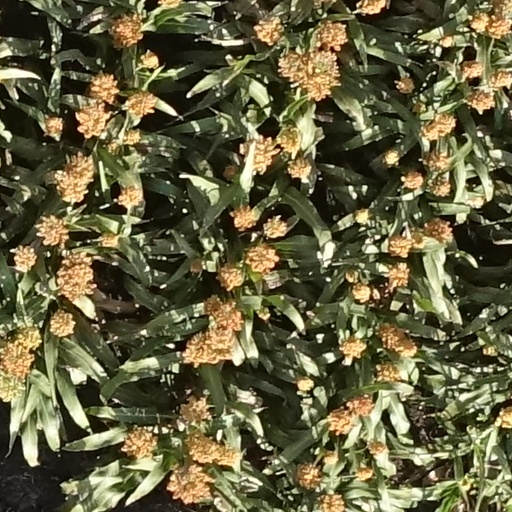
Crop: sorghum